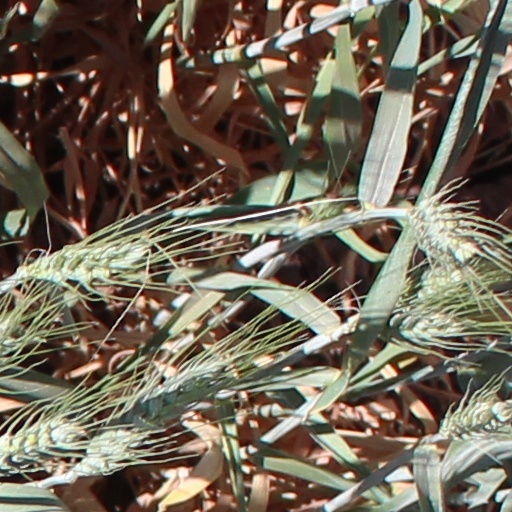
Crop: wheat